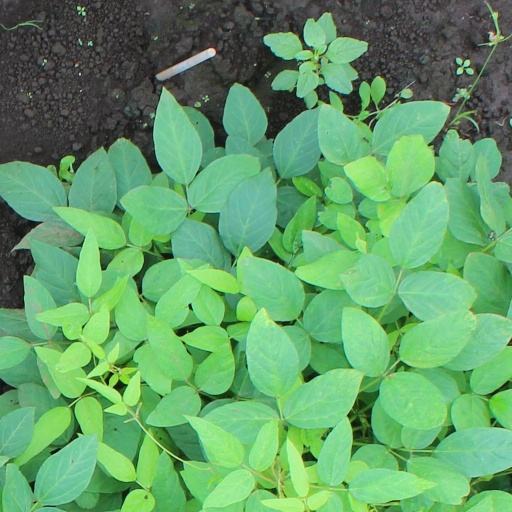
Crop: soybean